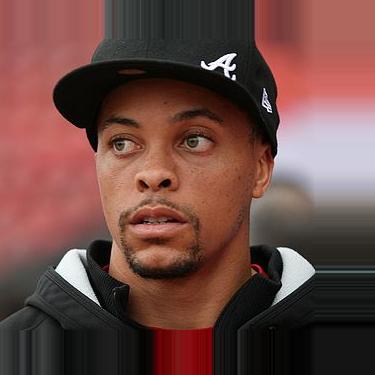
Age: 25